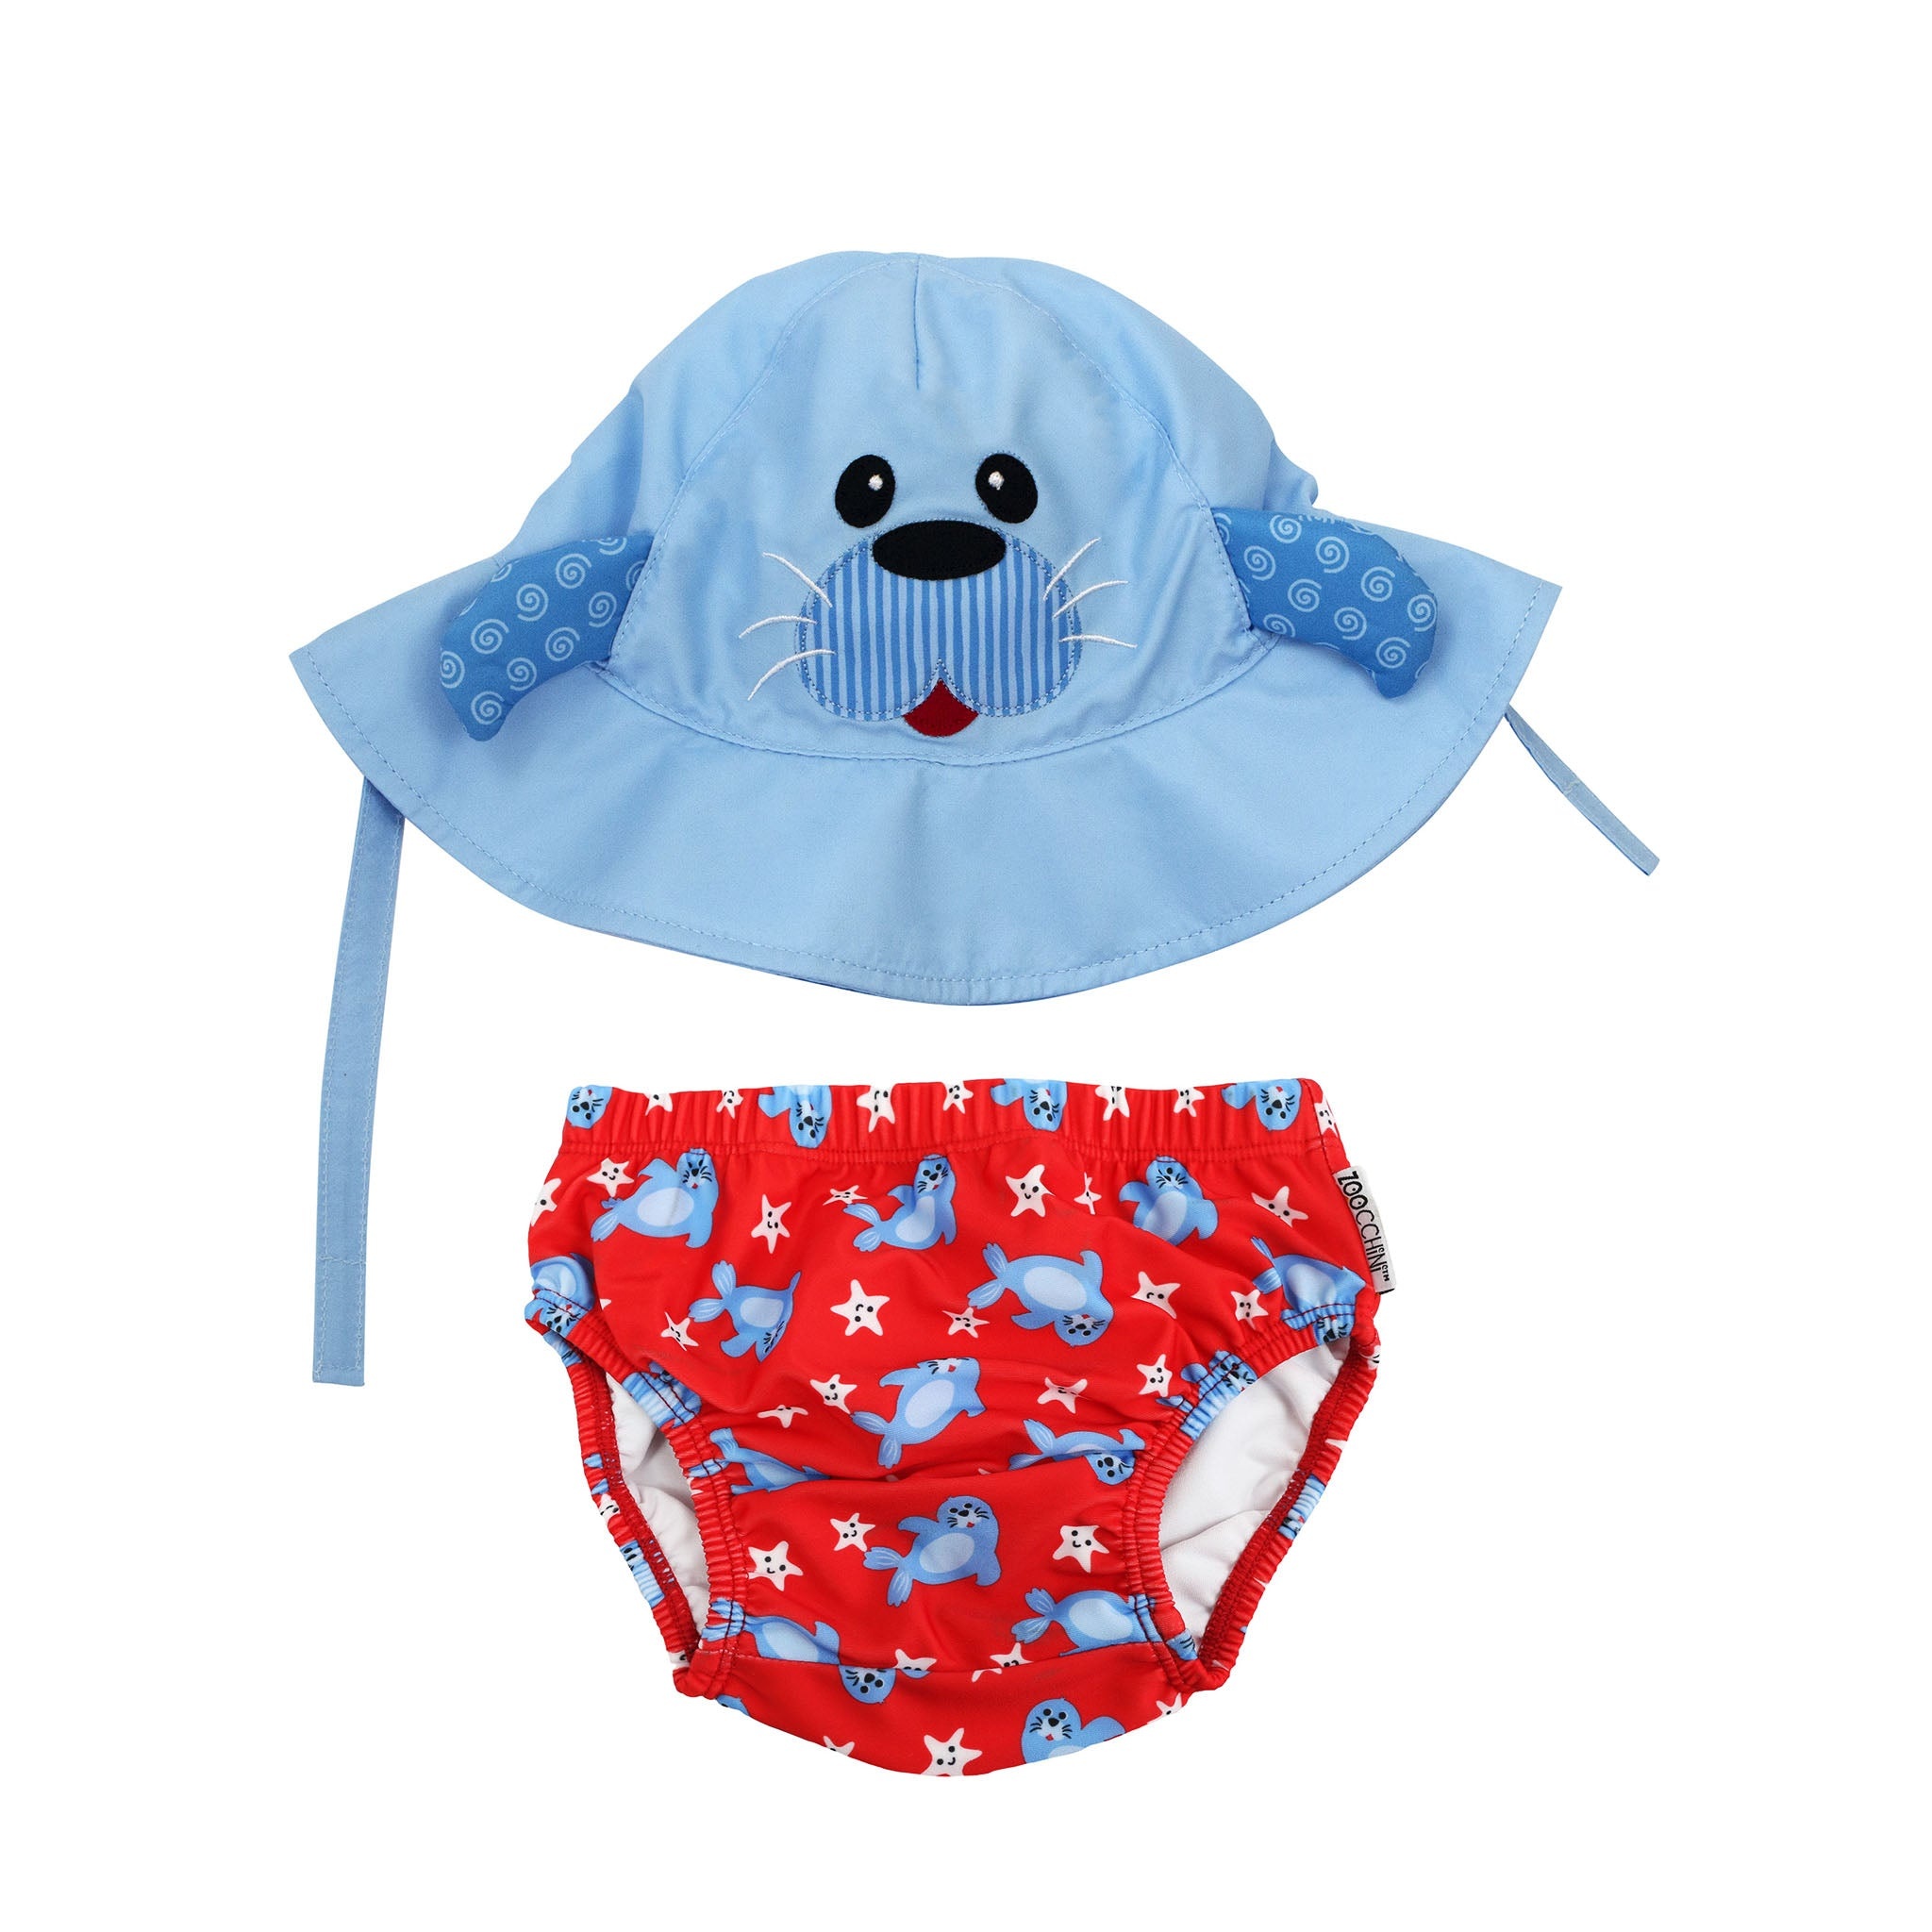
Baby Swim Diaper & Sun Hat Set - Sunny the Seal
Your little ones will not only look oh-so-cute taking their first dip in the ocean, but will also be pool friendly! Our Swim Diaper is lined with a comfortable and soft mesh liner, and has adjustable waist ties to ensure a snug but comfortable fit.Unlike regular diapers, our Swim Diaper is designed to contain solid waste, which is essential for public pool safety. Set comes on an easy to hang backer card.
Brand: ZOOCCHINI
Category: Baby & Toddler > Diapering > Diapers > Swim Diapers